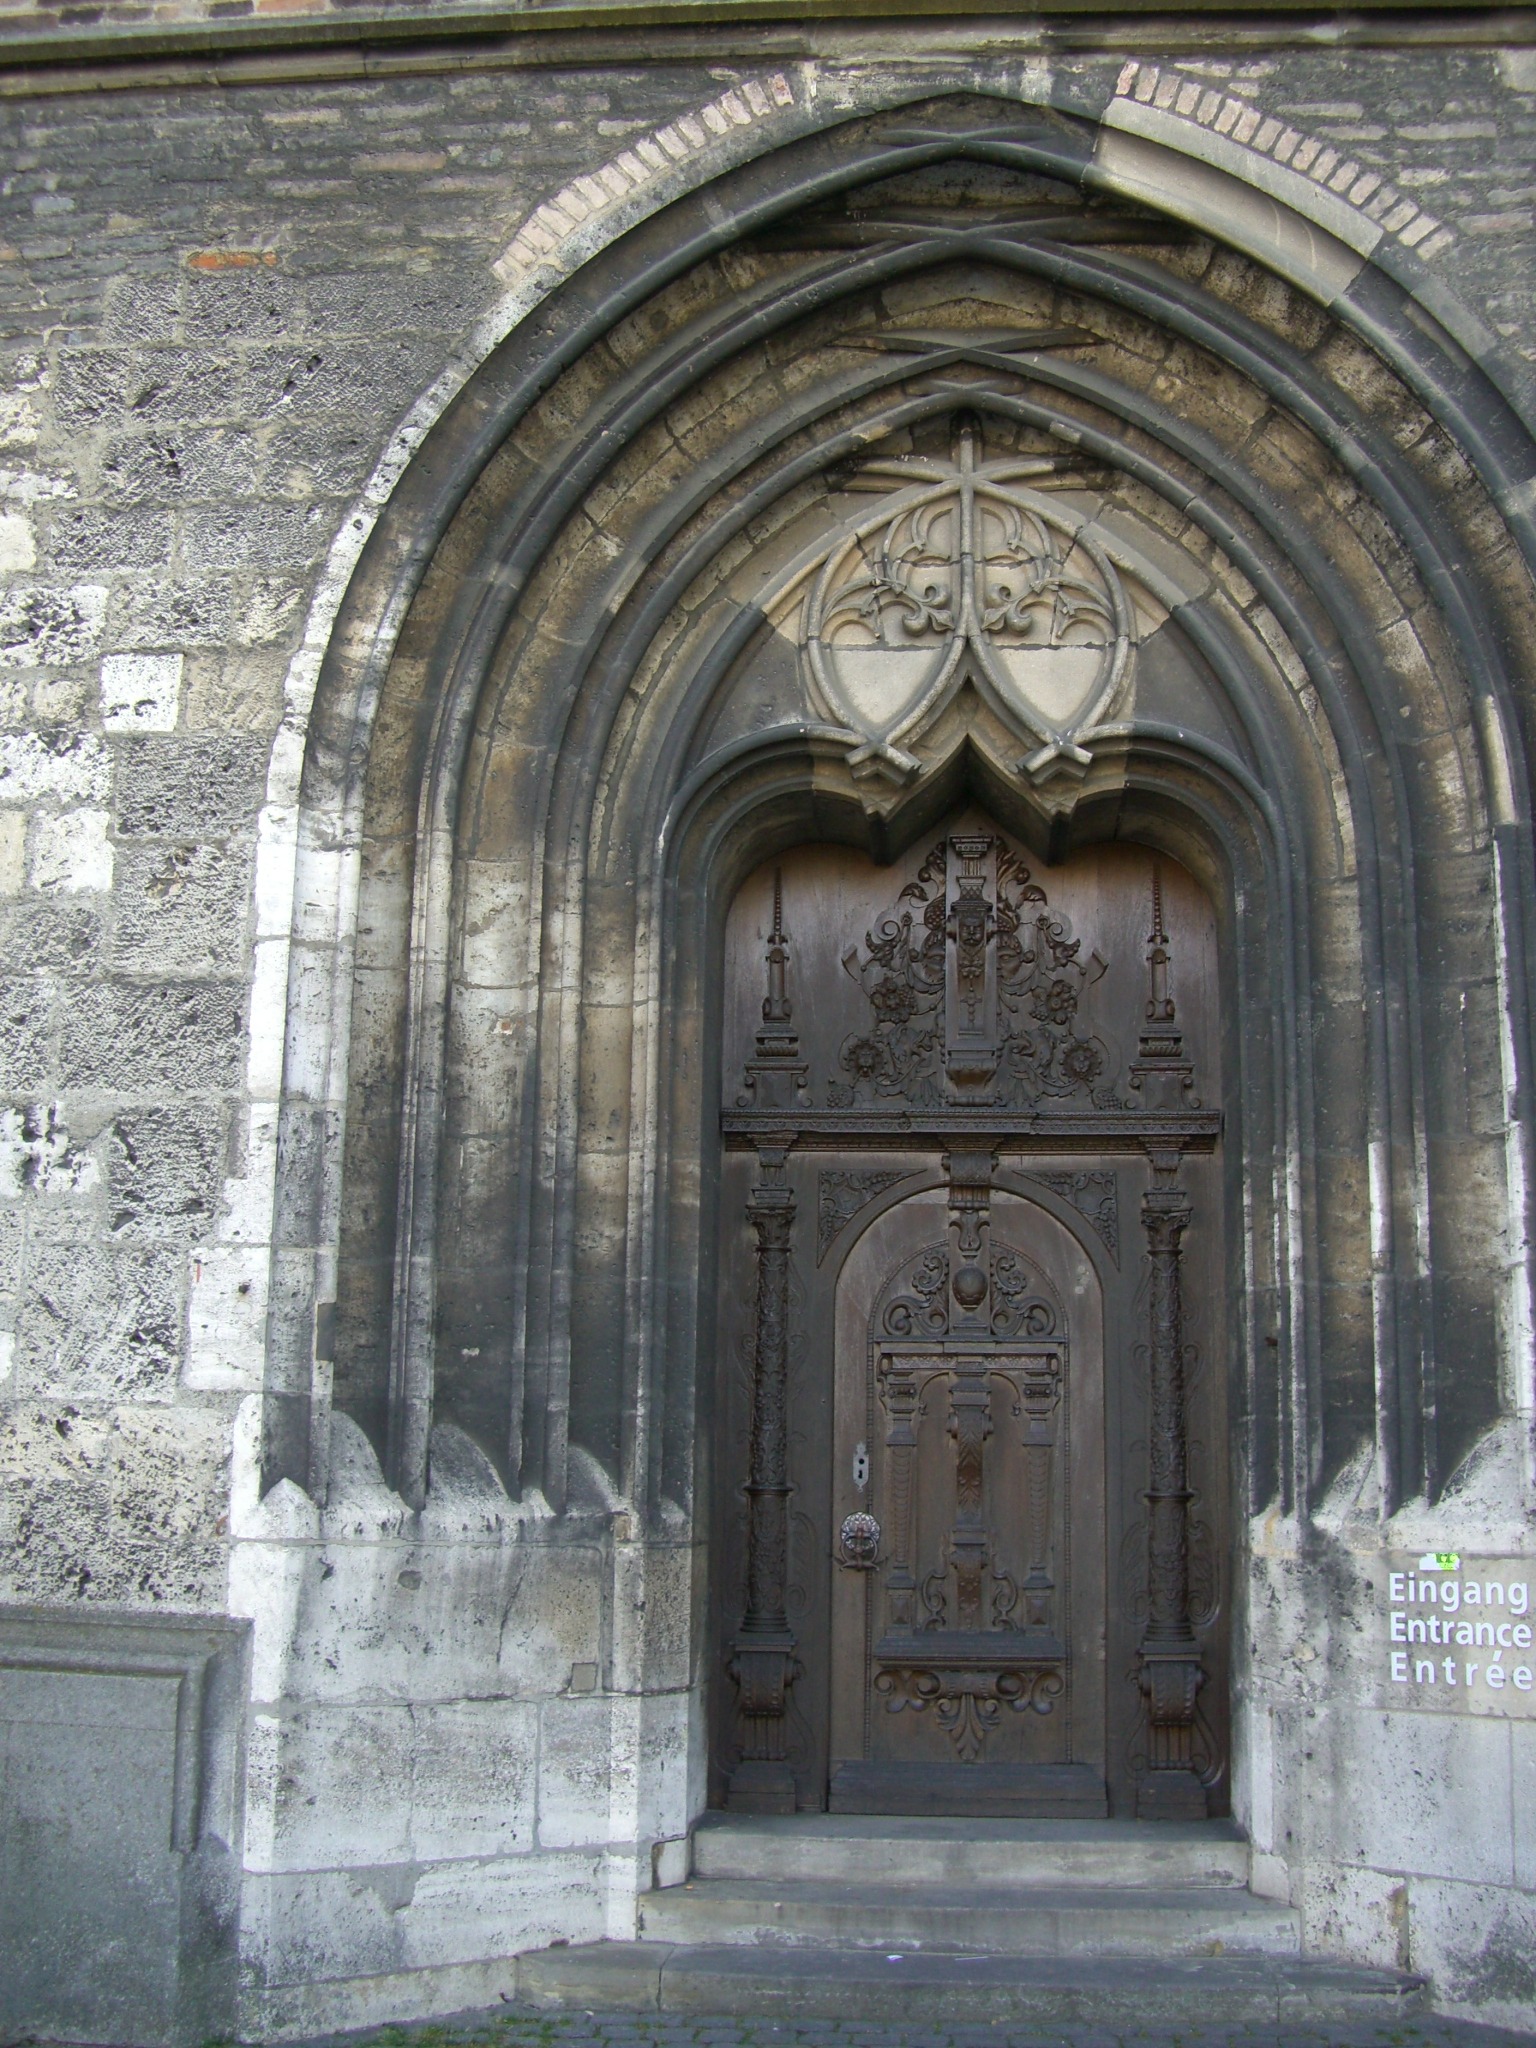
architecture, wood, building, arch, facade, church, cathedral, chapel, door, goal, gothic, place of worship, ornament, baptistery, monastery, decorated, basilica, input, portal, ulm, intake, entwine, church door, munster, ancient history, southwest corner